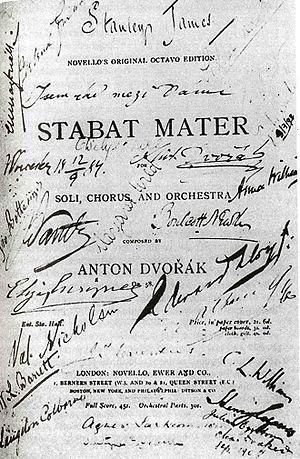
Le Stabat Mater est une œuvre pour soli, chœur et orchestre du compositeur tchèque Antonin Dvořák.